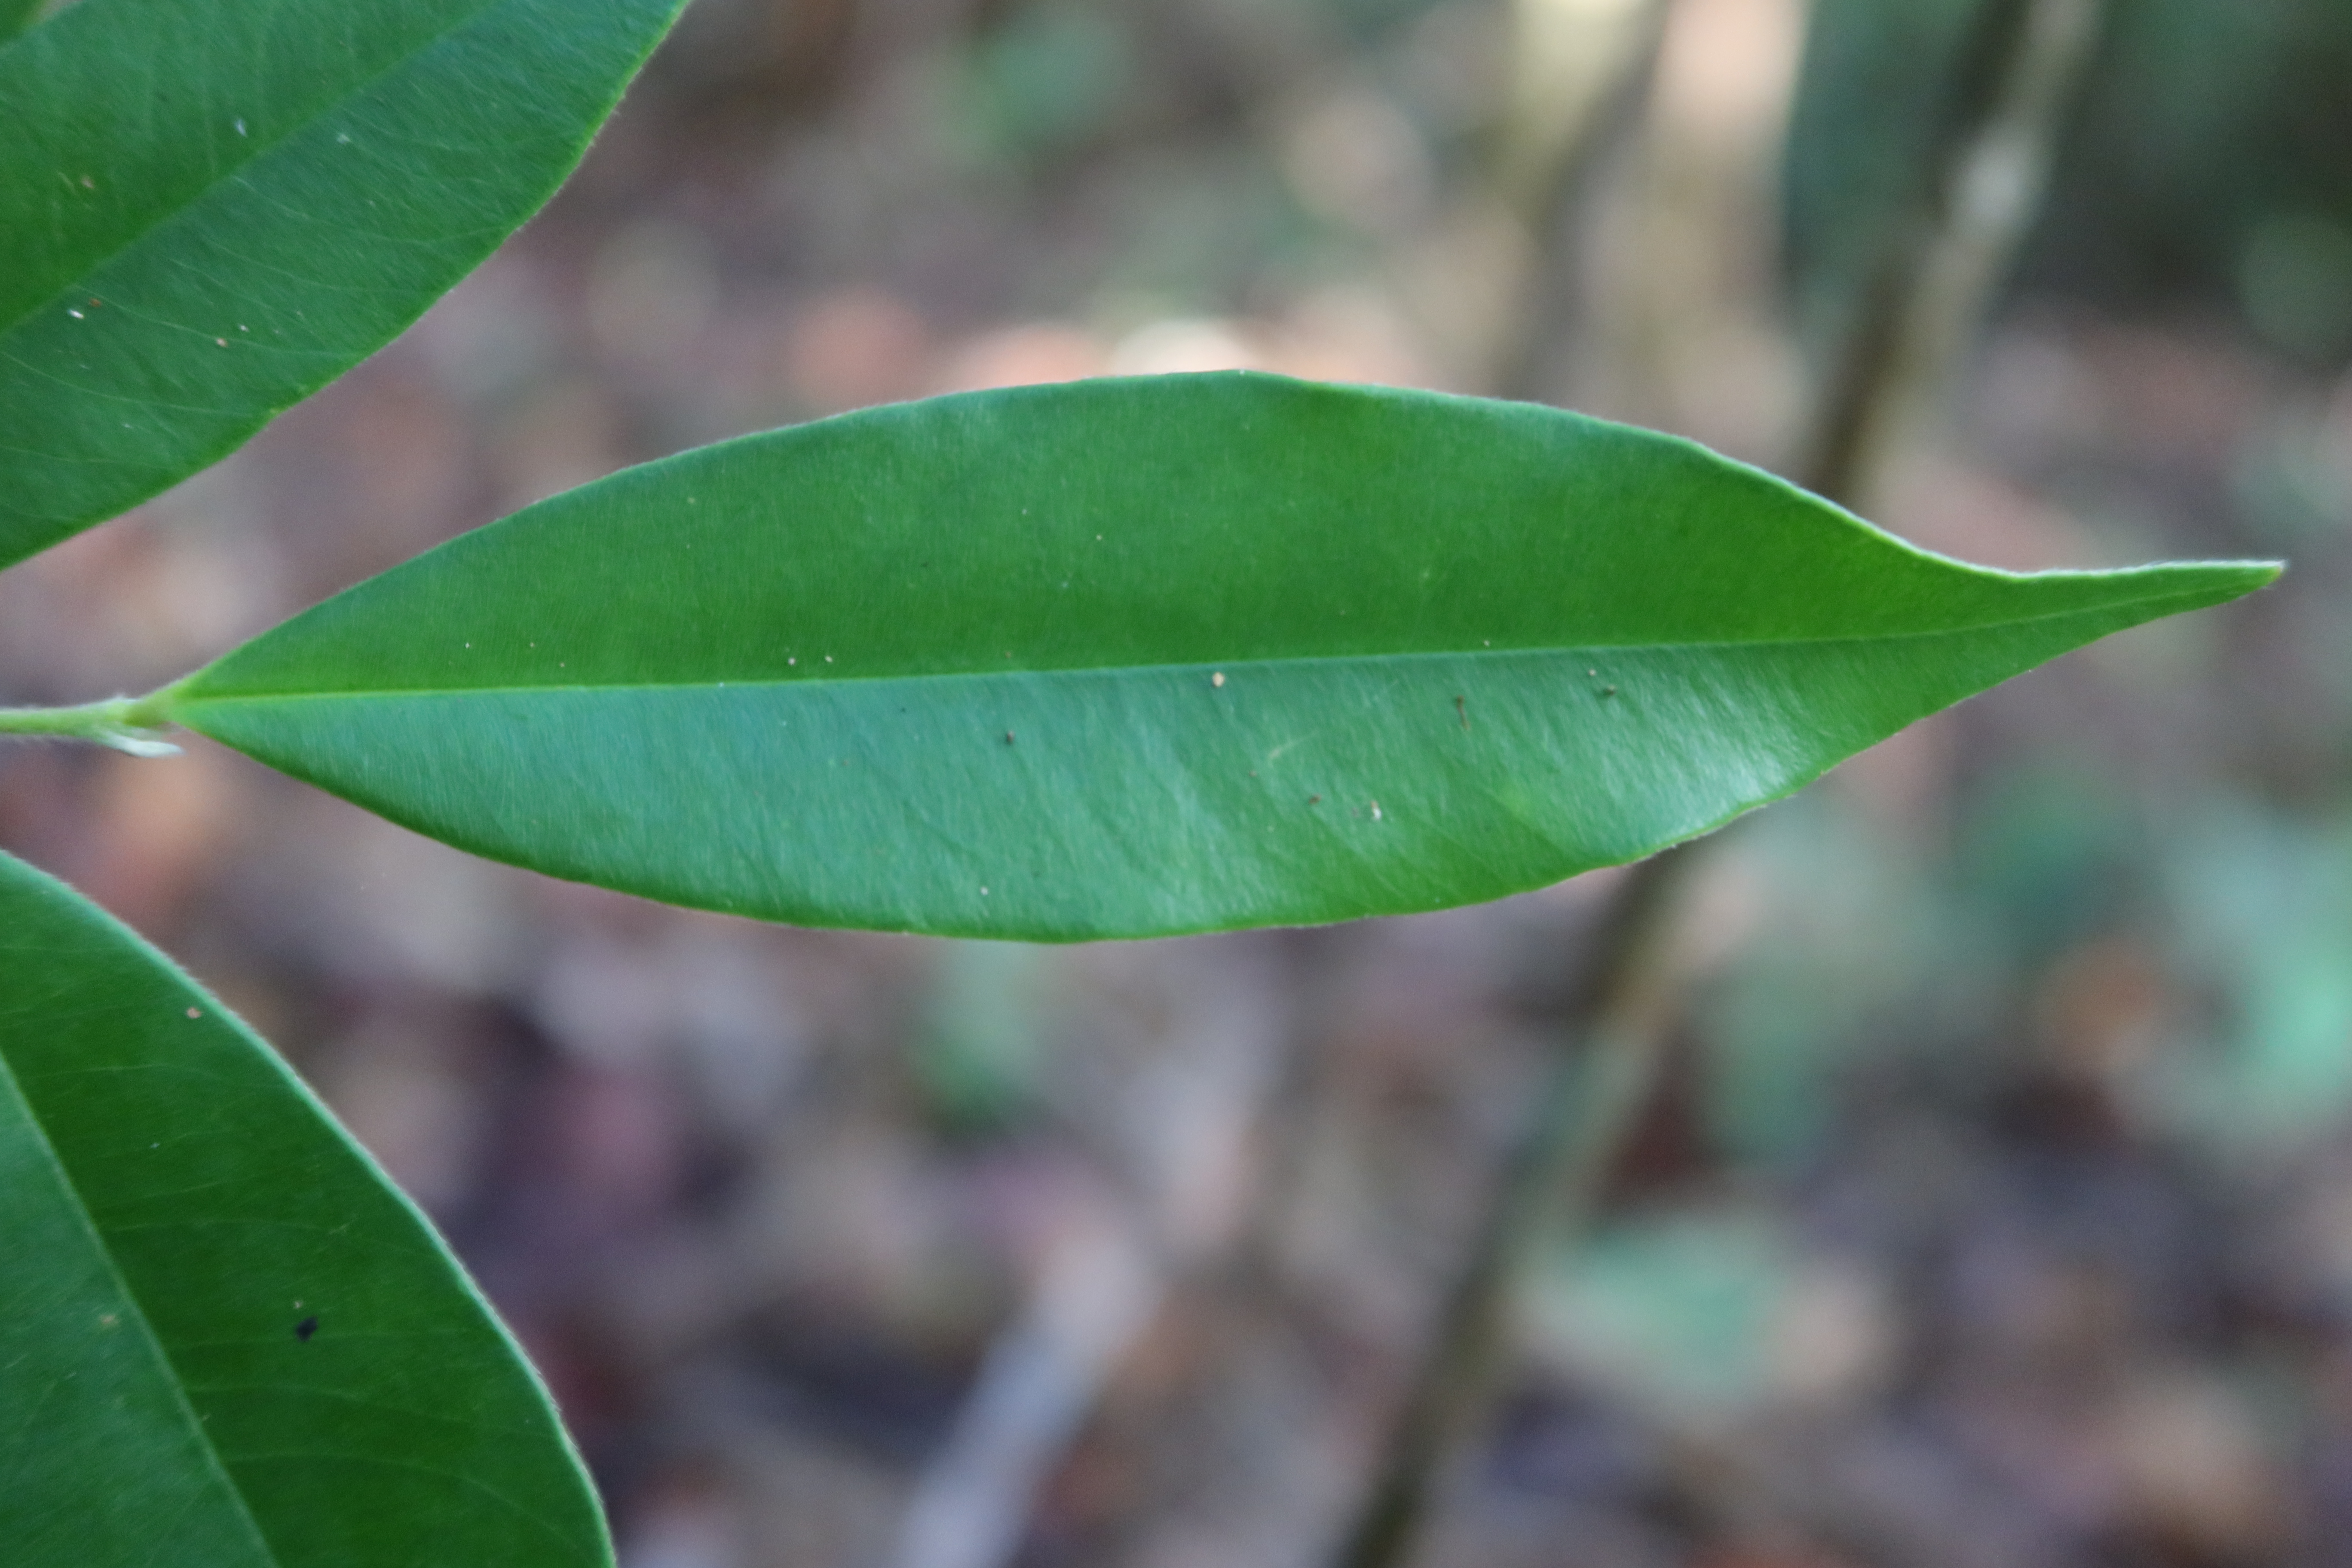
Label: Black spots